Sea Isle Marina

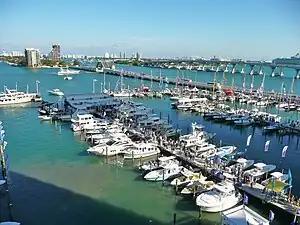
The Sea Isle Marina

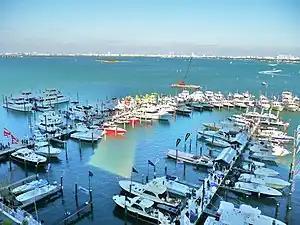
The Sea Isle Marina

The Venetian Marina & Yacht Club is a full-service marina located in Downtown Miami's Arts & Entertainment District, Florida, United States. It is located north of the Venetian Causeway on Biscayne Bay.